C.M. Fines Building

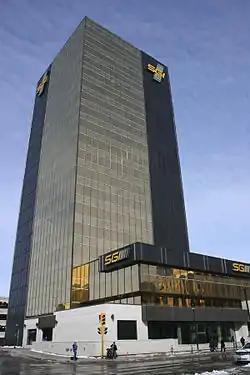

The C.M. Fines Building is a 20-storey office tower located at 2260 11th Avenue in Regina, Saskatchewan, Canada. The building was completed in 1979. The building was designed by Joseph Pettick and features unusual energy-efficient reflective windows containing gold dust, giving the building its distinctive colour. The building houses the corporate offices of Saskatchewan Government Insurance (SGI). The building is named after Clarence Melvin Fines, who was a Provincial Finance Minister in the 1940s and 50s and played a major role in establishing SGI. From 1979 until 1988, it was the tallest building in Regina.